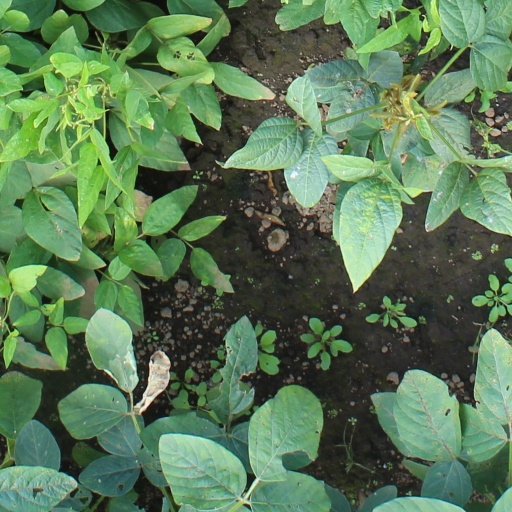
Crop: soybean